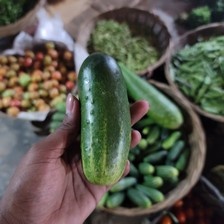
Label: cucumber